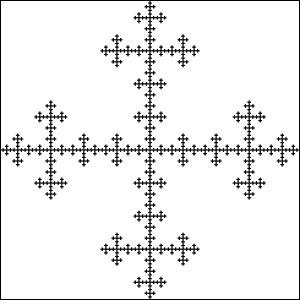
En mathématiques, la fractale de Vicsek, connue également sous le nom fractale box, résulte d'une construction similaire à celle du tapis de Sierpinski. Le carré unité est décomposé en neuf sous-carreaux sur la grille régulière 3 par 3. Les carreaux dans les coins sont enlevés, les cinq autres restent. Ce procédé est récursivement répété pour les carreaux gardés. La fractale de Vicsek est l'ensemble obtenu à la limite. Sa dimension de Hausdorff est / ≃ 1,46497.